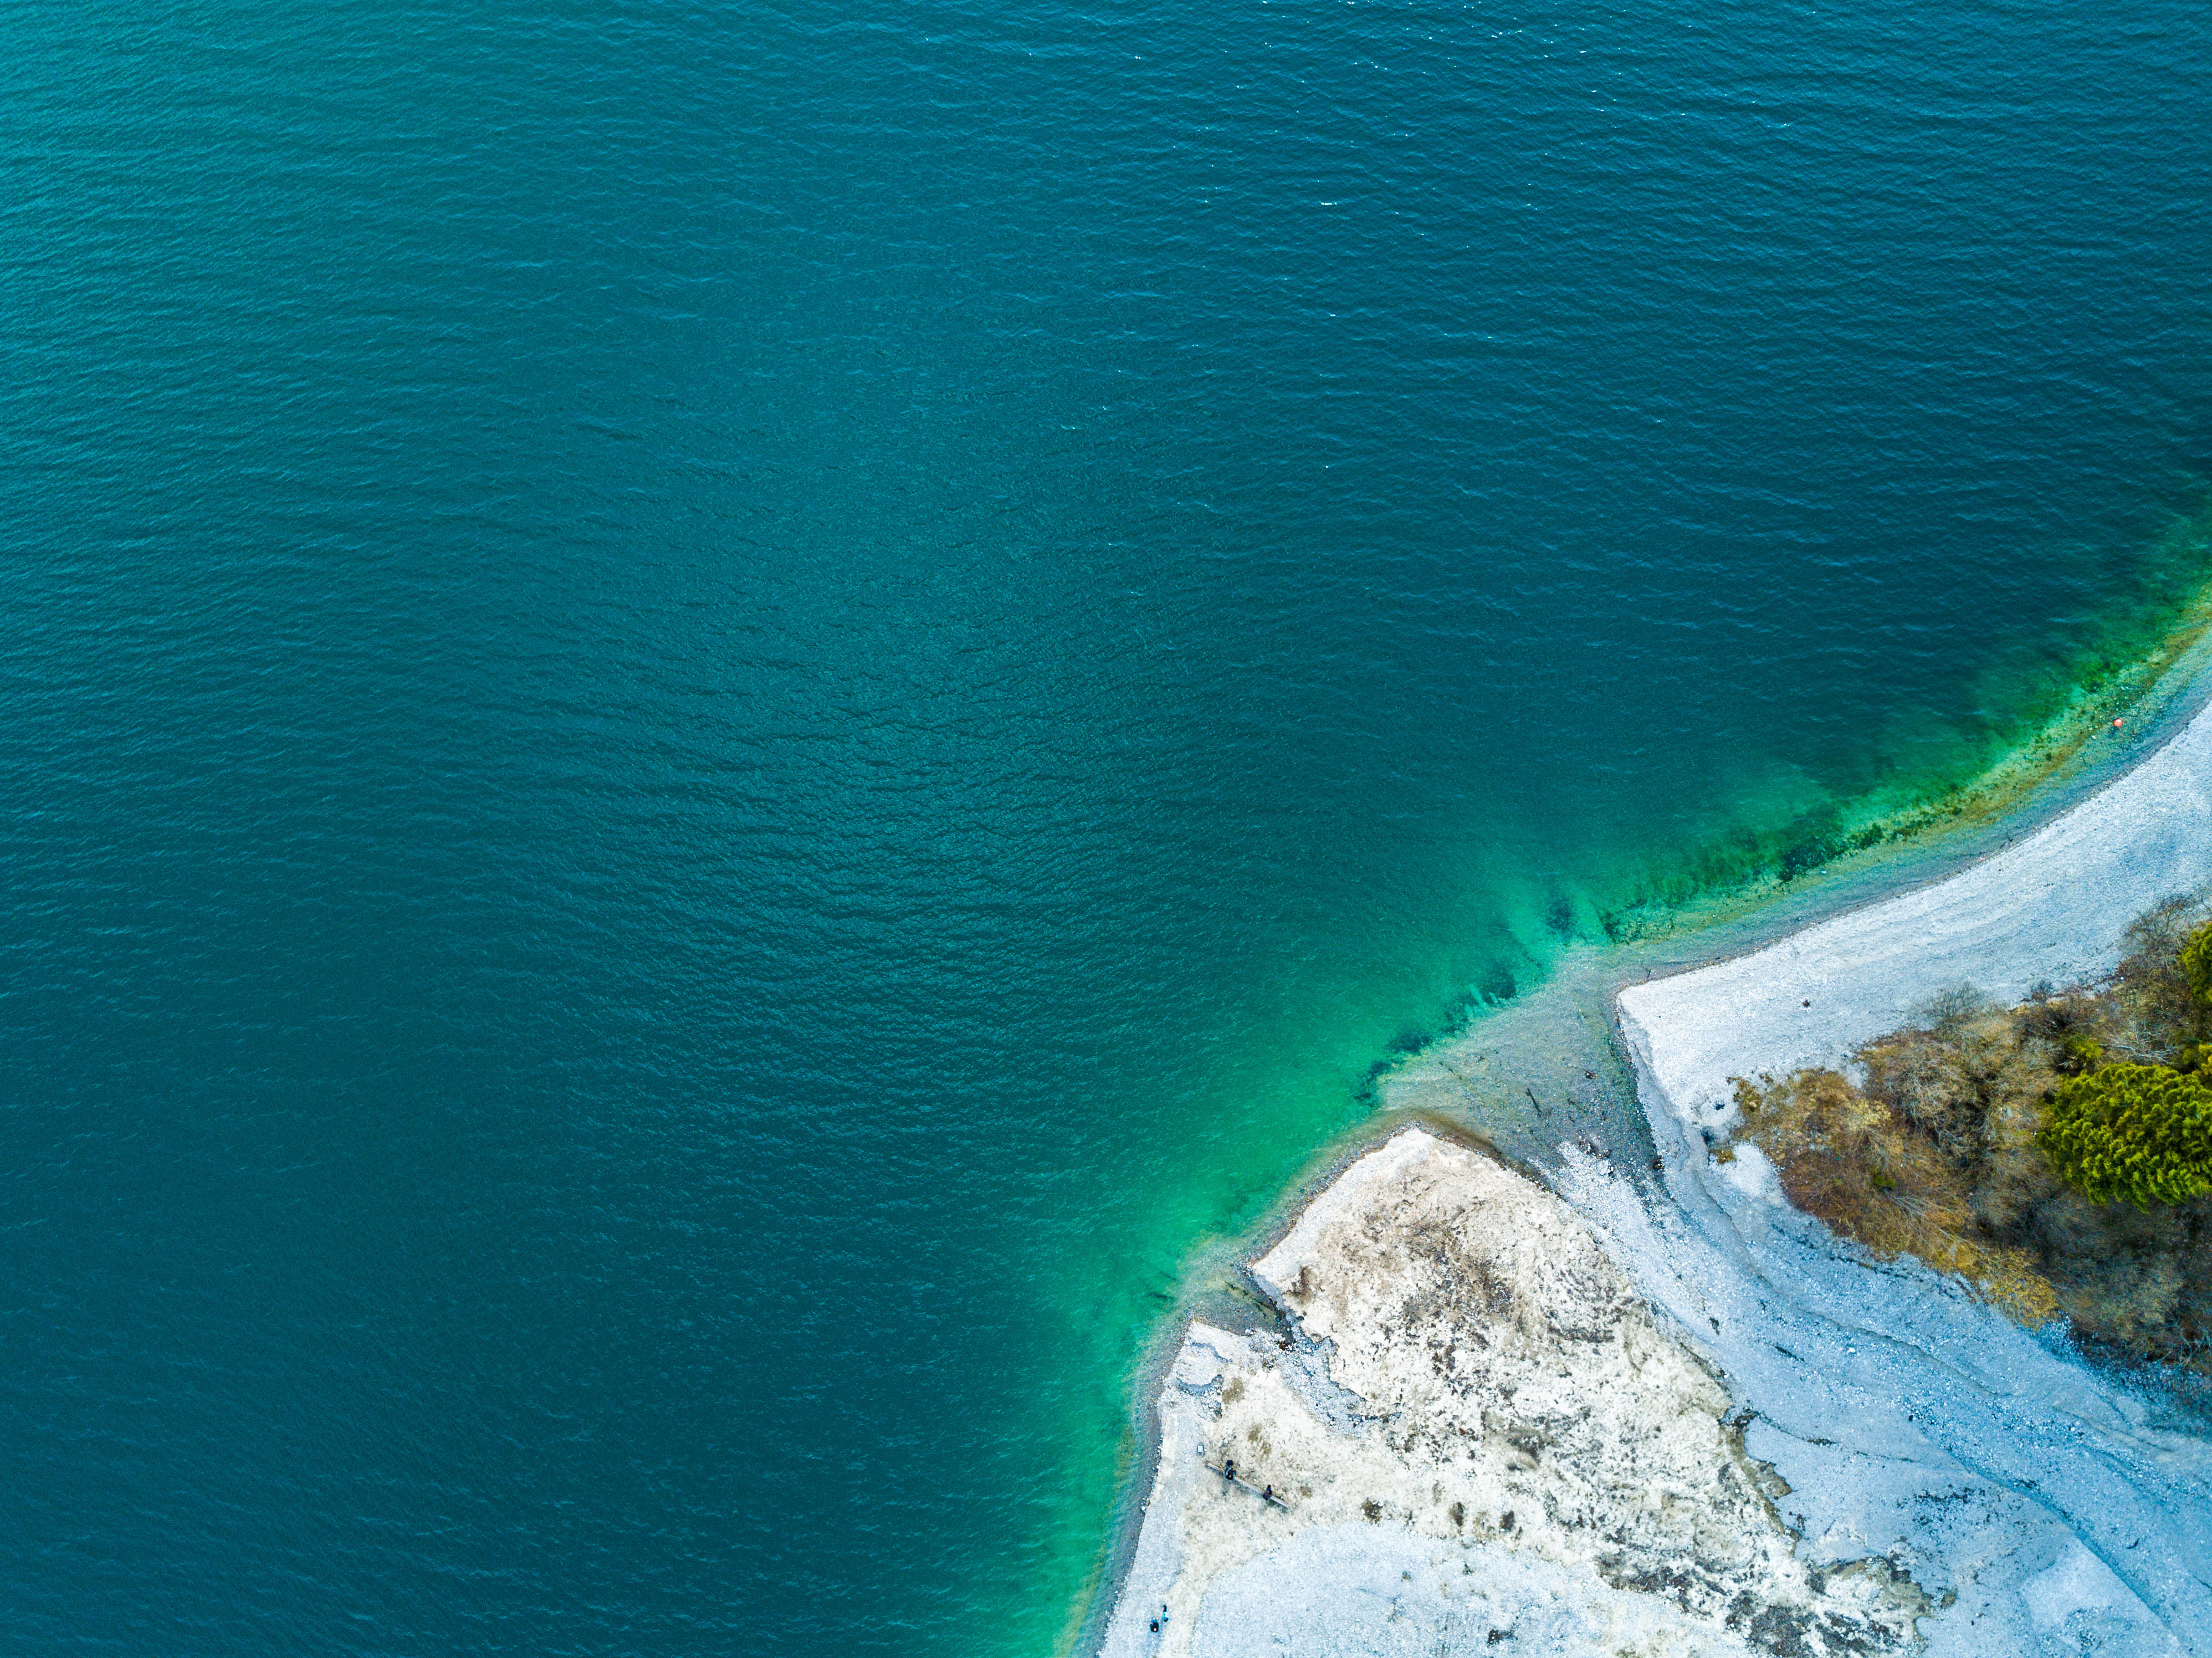
sea, coast, ocean, wave, bay, terrain, body of water, wind wave